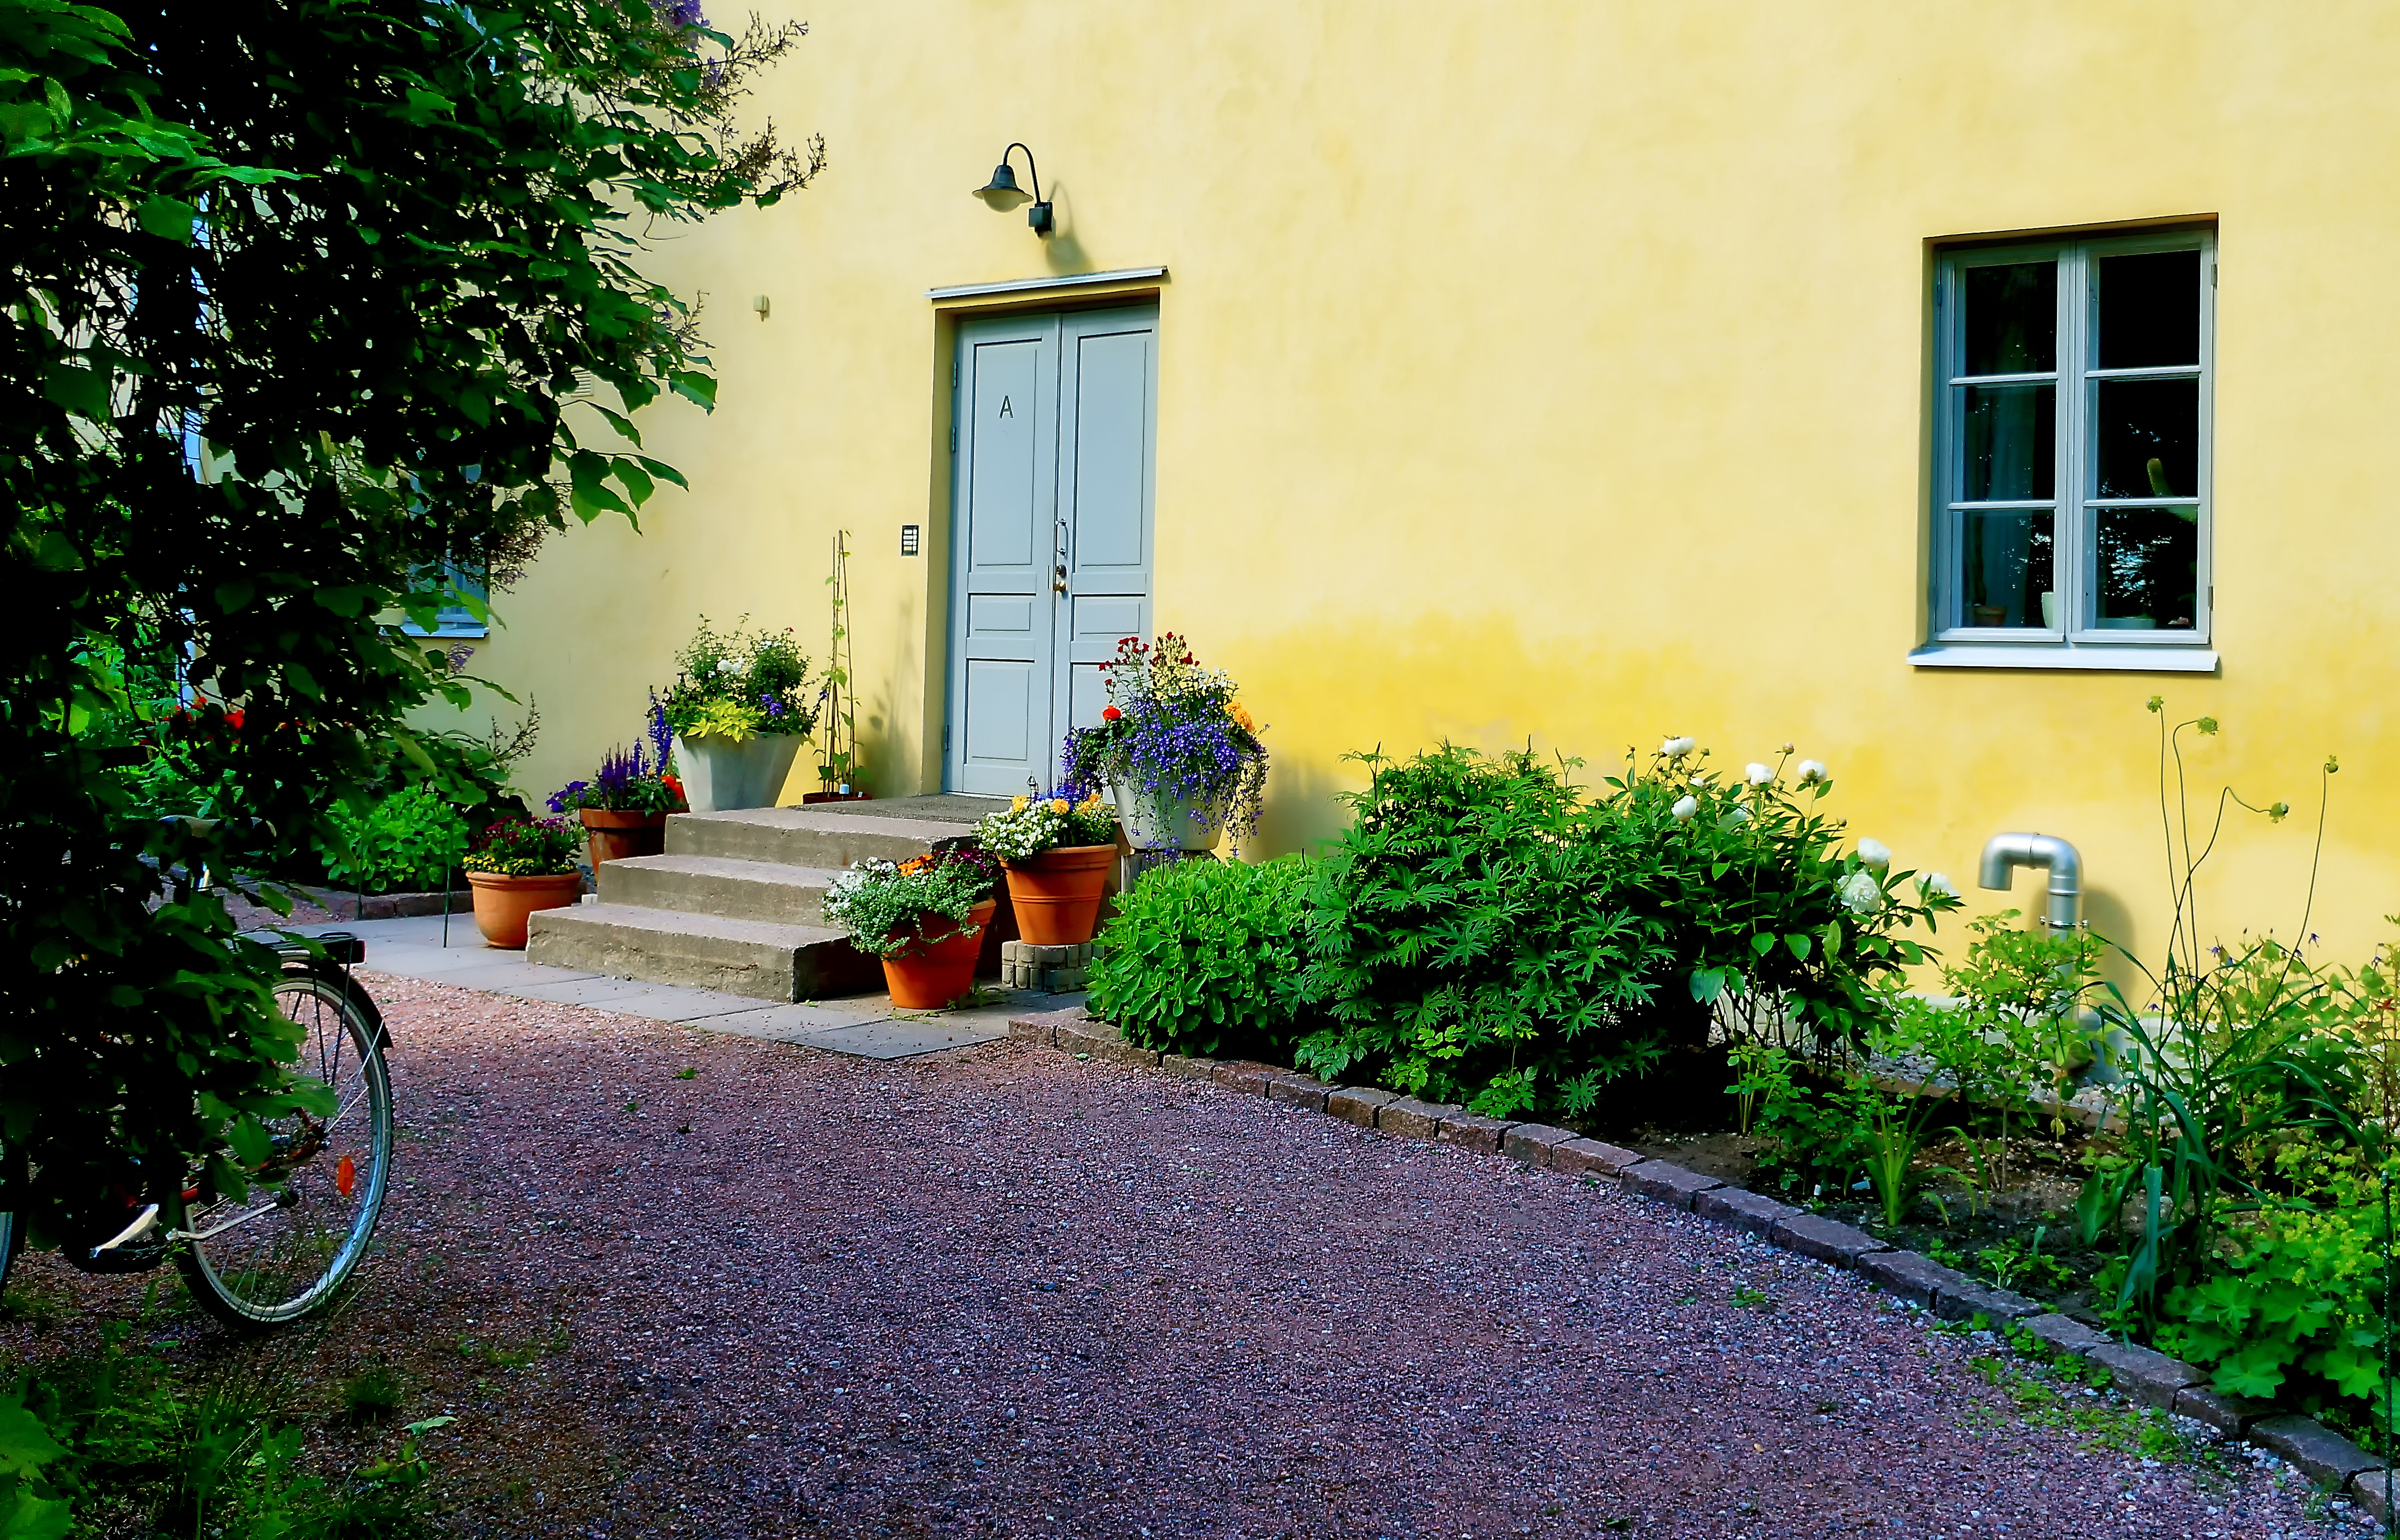
grass, road, street, lawn, house, flower, building, home, suburb, green, entrance, cottage, backyard, garden, door, plants, flowers, courtyard, museo, estate, yard, botanic, kumpula, luonnontieteellinen, luomus, neighbourhood, residential area